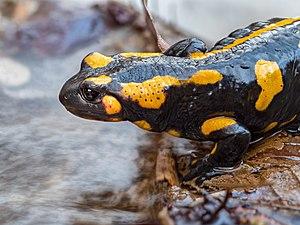
La Salamandre tachetée est une espèce d'urodèles de la famille des Salamandridae.